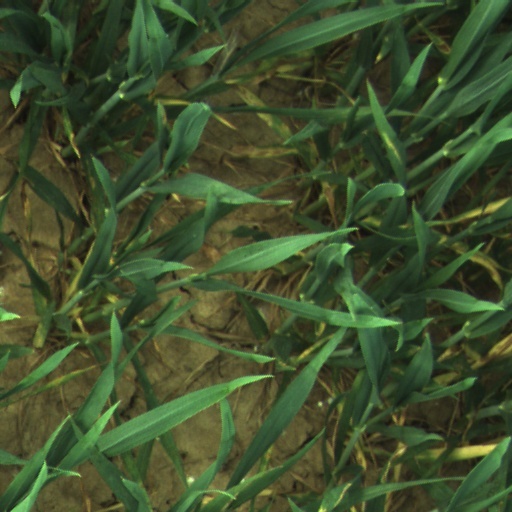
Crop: wheat